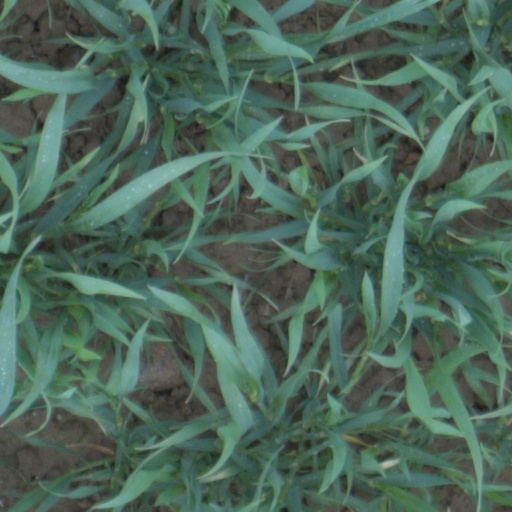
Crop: wheat